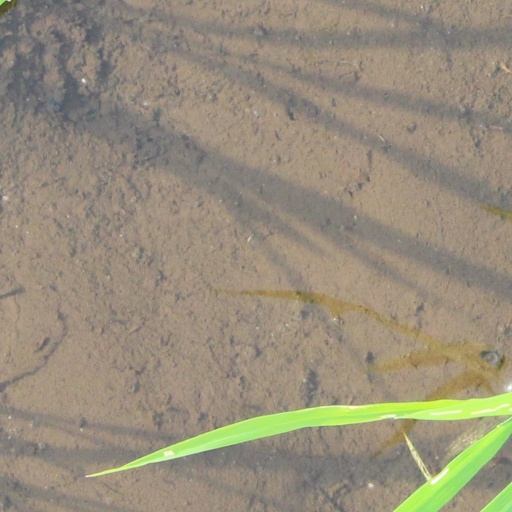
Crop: rice